Angelo Capato

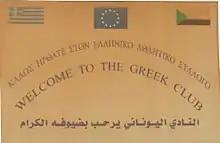
The Hellenic Athletics Club in Khartoum (2018)

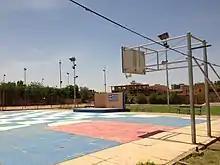
The club premises (2018)

The Greek Rifle Club, which Capato founded, continues to exist one century later as one of the most prominent places of Greek presence in Sudan in the form of the Hellenic Athletics Club (H.A.C.), since the Greek Rifle Club merged with the Hellenic Gymnastics Club in 1913. H.A.C. is especially popular with expatriates for its swimming pool. The Hellenic Community of Khartoum, which Capato co-founded, continues to exist as well, though its membership numbers dropped to about 150 in the mid-2010s – about the same level as at its creation in 1902.